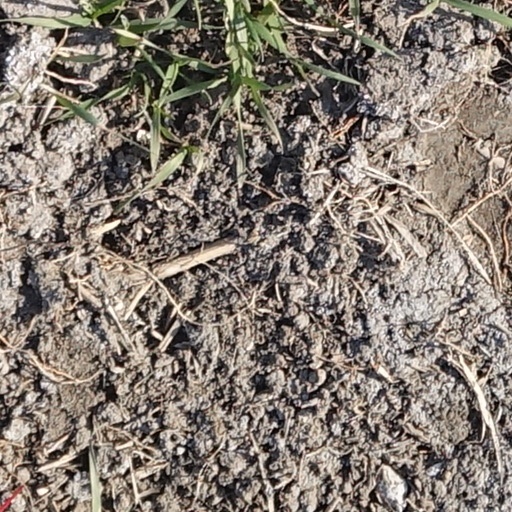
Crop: wheat